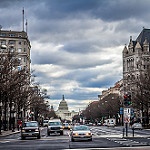
Scene: Outdoor